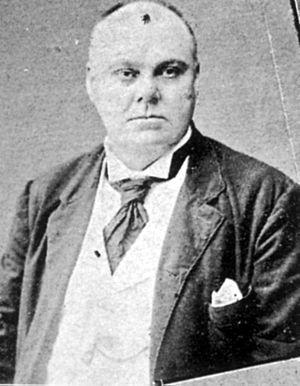
Le rakugo est une forme de spectacle littéraire japonais humoristique qui date du début de l'époque Edo.
Henry James Black, né le 22 décembre 1858 à Adélaïde, mort le 19 septembre 1923, est un acteur de kabuki, et le premier étranger de rakugo à jouer au Japon. Exerçant sous le nom de Kairakutei Black I, il était aussi connu sous celui de Black Ishii.